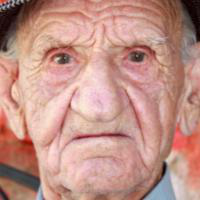
Age group: age 80 +